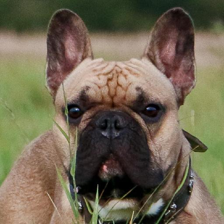
Label: animals